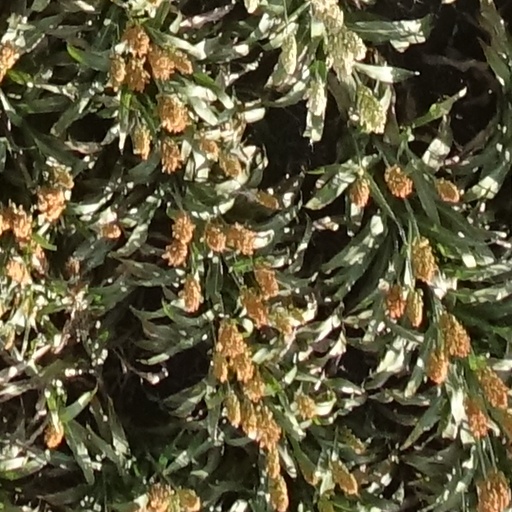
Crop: sorghum